Dean Kiely

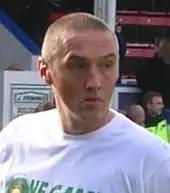
Kiely warming up for West Bromwich Albion in 2007

Kiely reached the milestone of 700 senior career appearances on 1 September 2007, and recorded a clean sheet as Albion beat Barnsley 2–0. He signed a new deal with West Brom in January 2008, which would expire in June 2009. Kiely's clean sheet in the 3–0 home win against Plymouth Argyle on 1 March 2008 saw him named in the Championship Team of the Week. Later that month however, he was the subject of criticism and booing from his team's own fans during Albion's 4–3 victory over Colchester United, but retained his starting place. He nonetheless kept 18 clean sheets in all competitions to win the Championship Golden Glove award, while Albion won promotion to the Premier League as champions and reached the FA Cup semi-final. Since then, Kiely had to play second fiddle to England international Scott Carson. In spite of that, he was awarded a one-year extension at the club as a 'reward' from boss Tony Mowbray for his professionalism. And following an injury to Carson in training, Kiely was handed his first Premier League start against Wigan Athletic on 9 May 2009, producing some fine saves as the Baggies won 3–1 to keep their survival hopes alive, earning praise from Mowbray in the process. Mowbray was also quick to hail Kiely's professionalism throughout the season in handling his situation with dignity. That performance ensured that he kept his place for the club's final two games of the season, although he was unable to prevent relegation following a 2–0 defeat at the hands of Liverpool. On 24 May 2009 he kept a clean sheet in the club's final game against Blackburn Rovers as the match finished in a 0–0 stalemate.